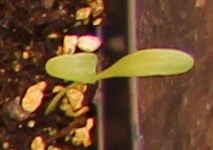
Label: Sugar beet